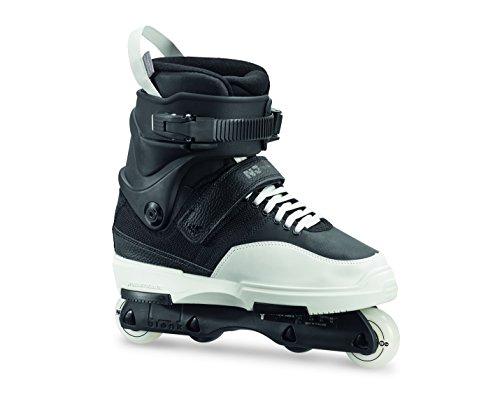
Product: Rollerblade NJ Team Unisex Adult Street Inline Skate, Black and White, High Performance Inline Skates
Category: Sports & Outdoors | Outdoor Recreation | Skates, Skateboards & Scooters | Inline & Roller Skating | Inline Skates
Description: HIGH-QUALITY ROLLERBLADE STREET WHEELS - 58mm/90A wheels with SG7 bearings and 2x42mm anti-rockers.
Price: $279.99
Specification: Shipping Weight: 1 pounds (View shipping rates and policies)|ASIN: B076TWGPH8|Item model number: 07848000787|    #66    in Inline Skates